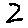
Label: 2